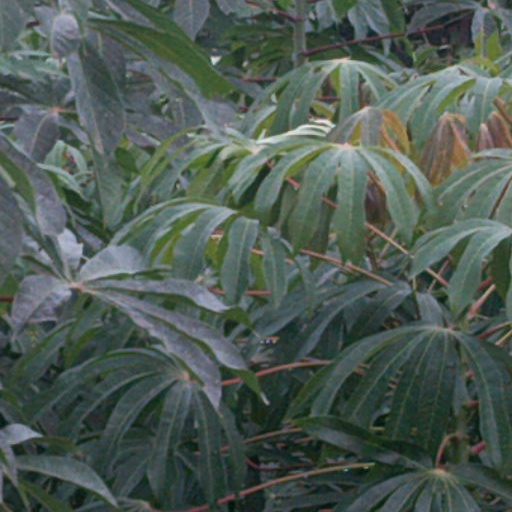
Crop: cassava